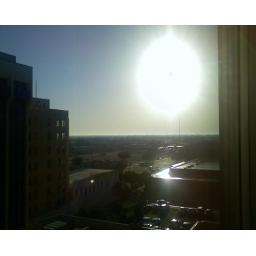
Every car in the office parking lot was a pickup truck